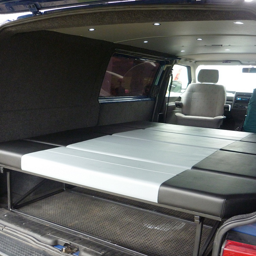
An inside look at the back of an open vehicle.
An interior of a car with a flat backseat that is behind the front carseat.
The back of a van has been converted into a place to lay down and rest.
The seats in the vehicle are folded down.
A view of a back seat of a car, with the chair folded down.